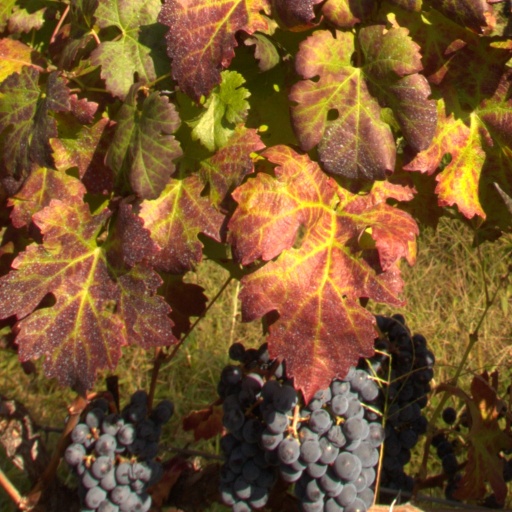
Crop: grape